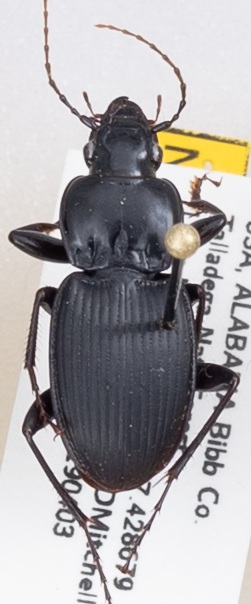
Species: Cyclotrachelus convivus
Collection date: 2019-04-03
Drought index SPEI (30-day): -0.61
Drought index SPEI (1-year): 1.22
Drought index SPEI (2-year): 1.69